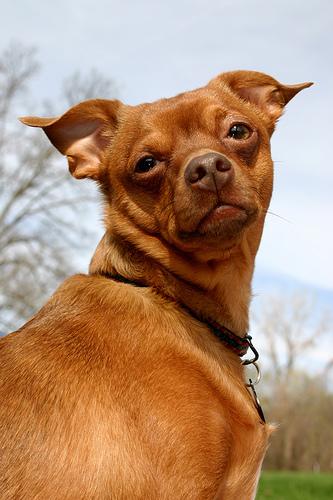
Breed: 561-n000127-miniature_pinscher